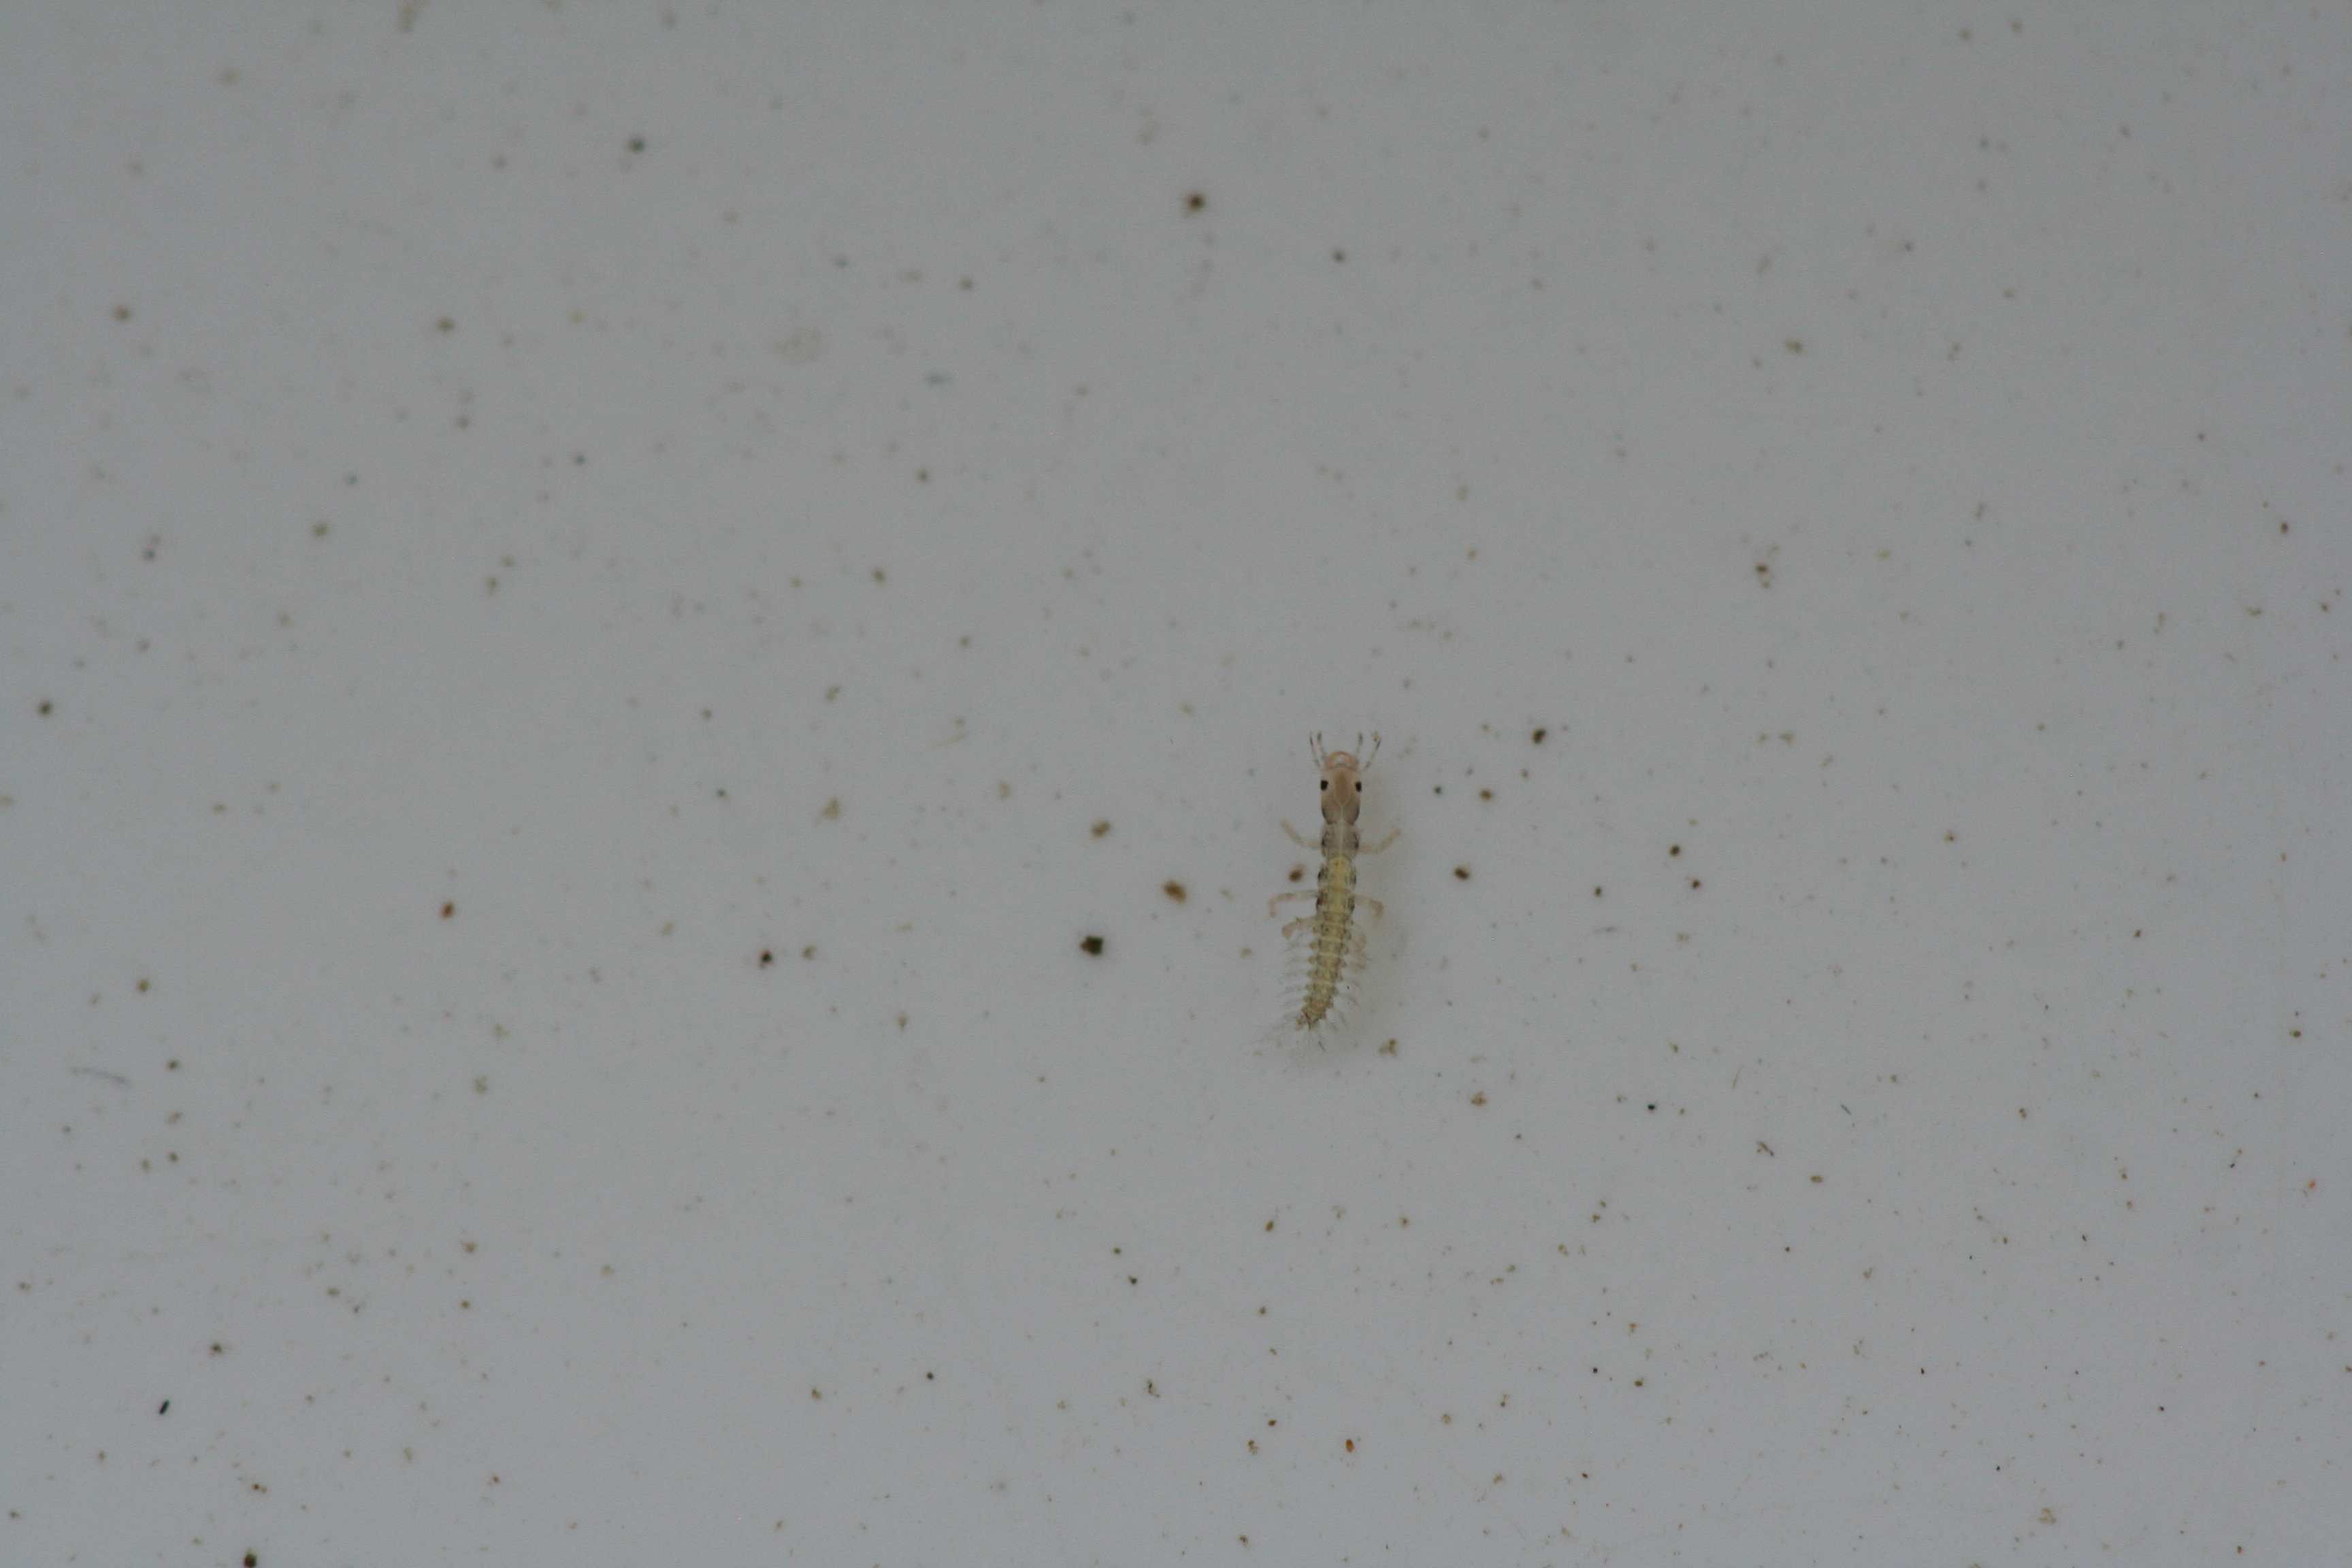
Macroinvertebrate group: bugs_and_beetles